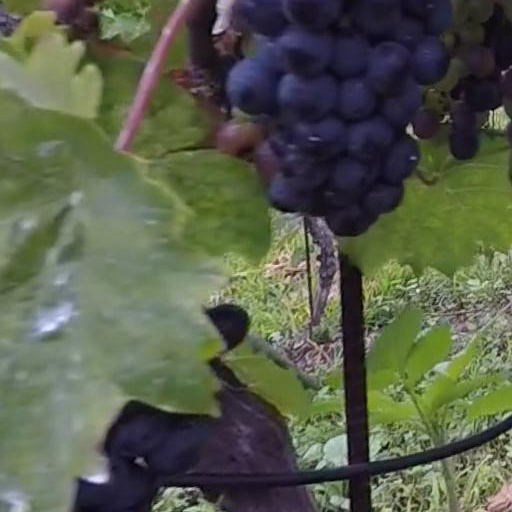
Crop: grape